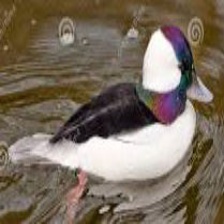
Species: BUFFLEHEAD
Scientific name: BUCEPHALA ALBEOLA
ImageNet parent category: drake